Ferdinand (dancer)

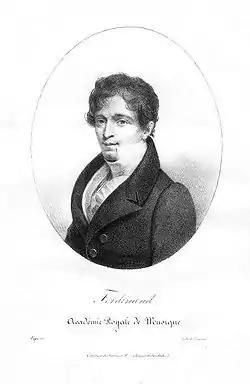
Ferdinand, Académie royale de musique. Lithograph by Vigneron, 1825.

Jean La Brunière de Médicis (3 November 1791 in Bordeaux – 5 April 1837 in Paris), known by the stage name of Ferdinand, was a French ballet dancer.